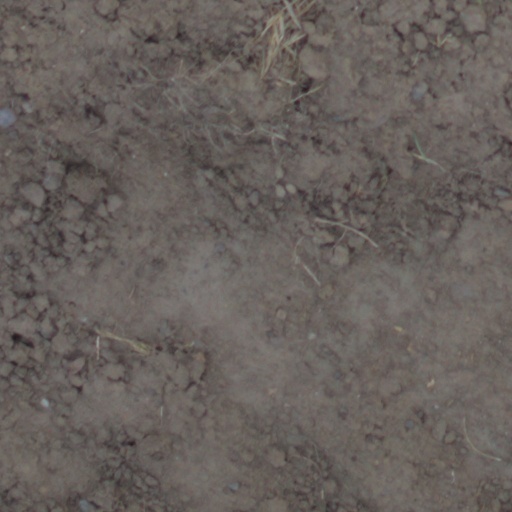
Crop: wheat